Johann Adam Klein

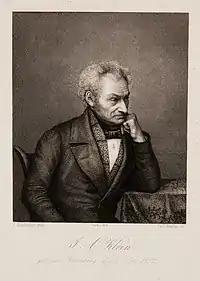
Johann Adam Klein; portrait by Paul Barfus (1823-1895)

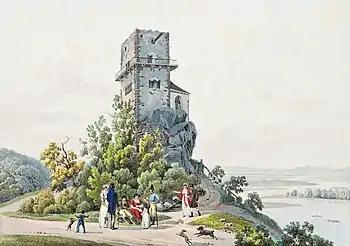
Burg Greifenstein on the Danube

Johann Adam Klein (24 November 1792, Nuremberg – 21 May 1875, Munich) was a German painter and engraver.